Meander, Tasmania

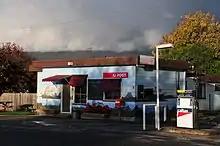
Meander's store in 2014

Schooling started in Meander in 1891, when the Government rented a building from the Meander Church of England, a building now called the Sunday School. They agree to rent it for two years as a school was intended to be built. The first teacher at the "West Meander School", Miss Mary Johnson, taught at the school for 21 years from the 1891 opening till 1917, when she moved onto a teaching position in Deloraine. When opened the school, which taught only primary school age children, had 19 students. In 1901 the education department purchased next to the church, and a new school was built c.1910–11. Meander's student population grew to a maximum of 80–90 in 1926, though this may have been a temporary increase due to students from Montana while the school there, which was damaged by fire, was being rebuilt.